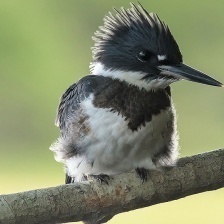
Species: BELTED KINGFISHER
Scientific name: MEGACERYLE ALCYON